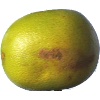
Label: pomelo_sweetie